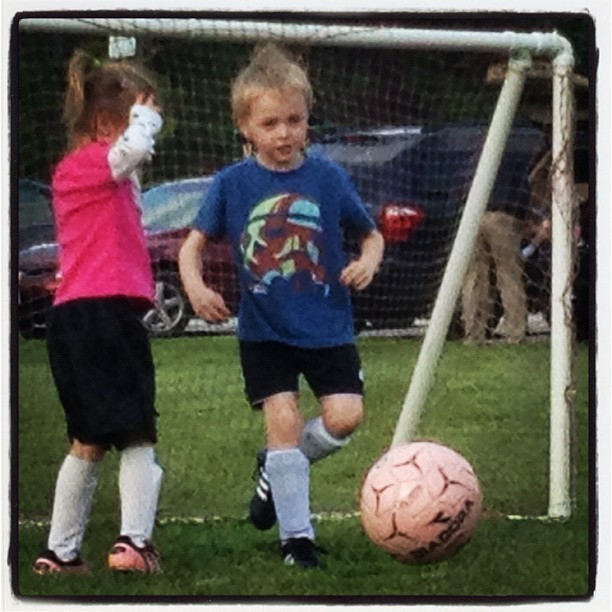
hai đứa trẻ đang đứng cạnh quả bóng trước khung thành